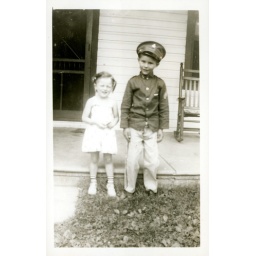
boy in uniform with girl